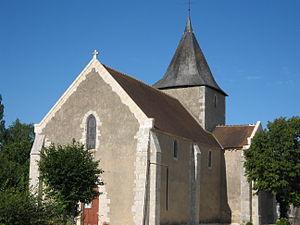
Eglise Saint Martin, XIe, Limeux (Cher)
Limeux est une commune française située dans le département du Cher en région Centre-Val de Loire.